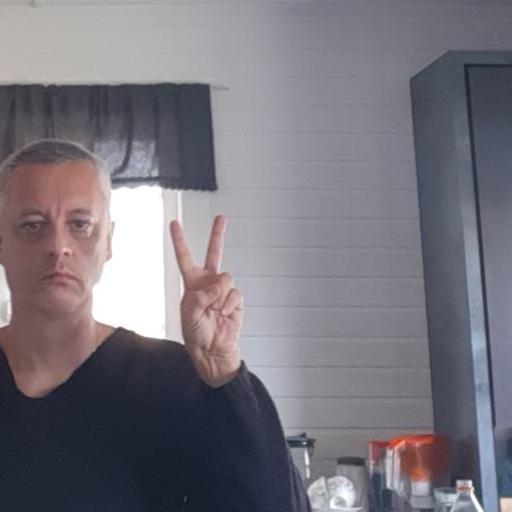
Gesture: peace